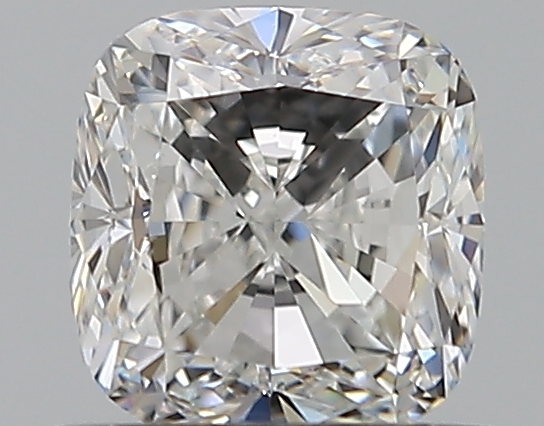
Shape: cushion
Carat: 0.75
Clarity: VS1
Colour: F
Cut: EX
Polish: EX
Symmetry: EX
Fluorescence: N
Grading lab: GIA
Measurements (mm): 5.07 x 4.88 x 3.33